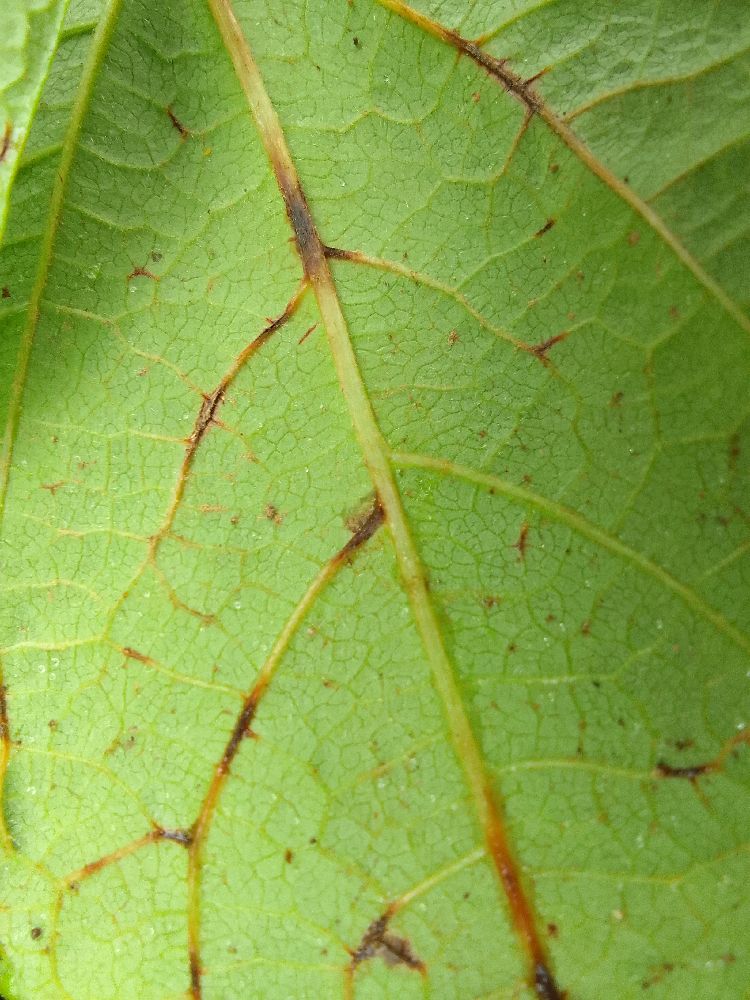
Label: anthracnose